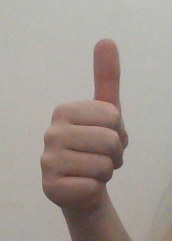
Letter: aleff